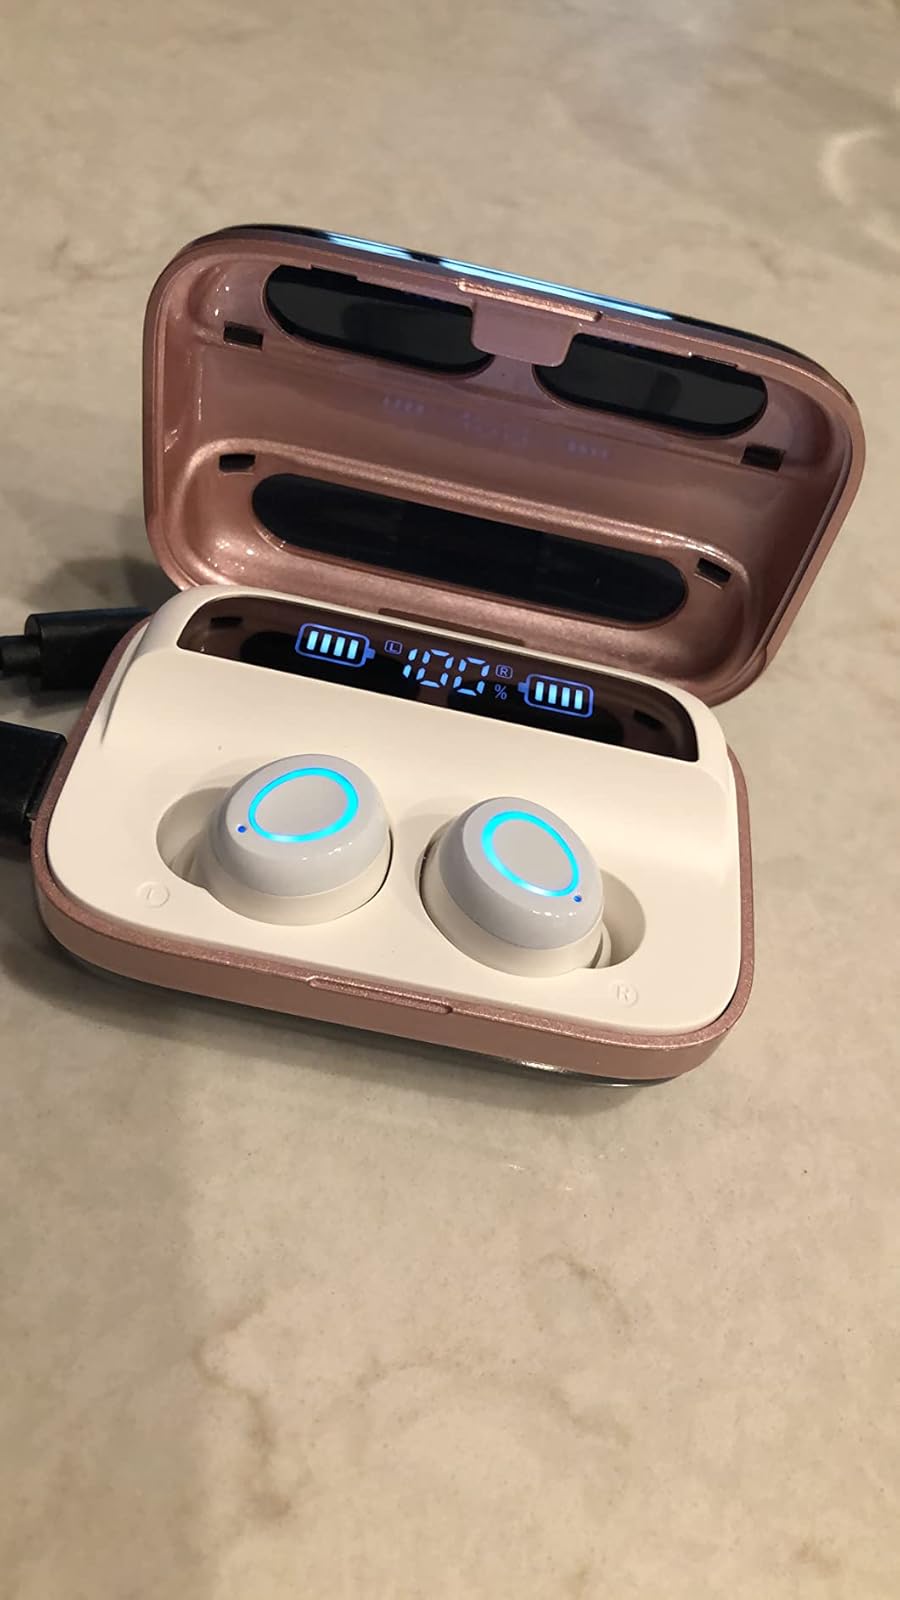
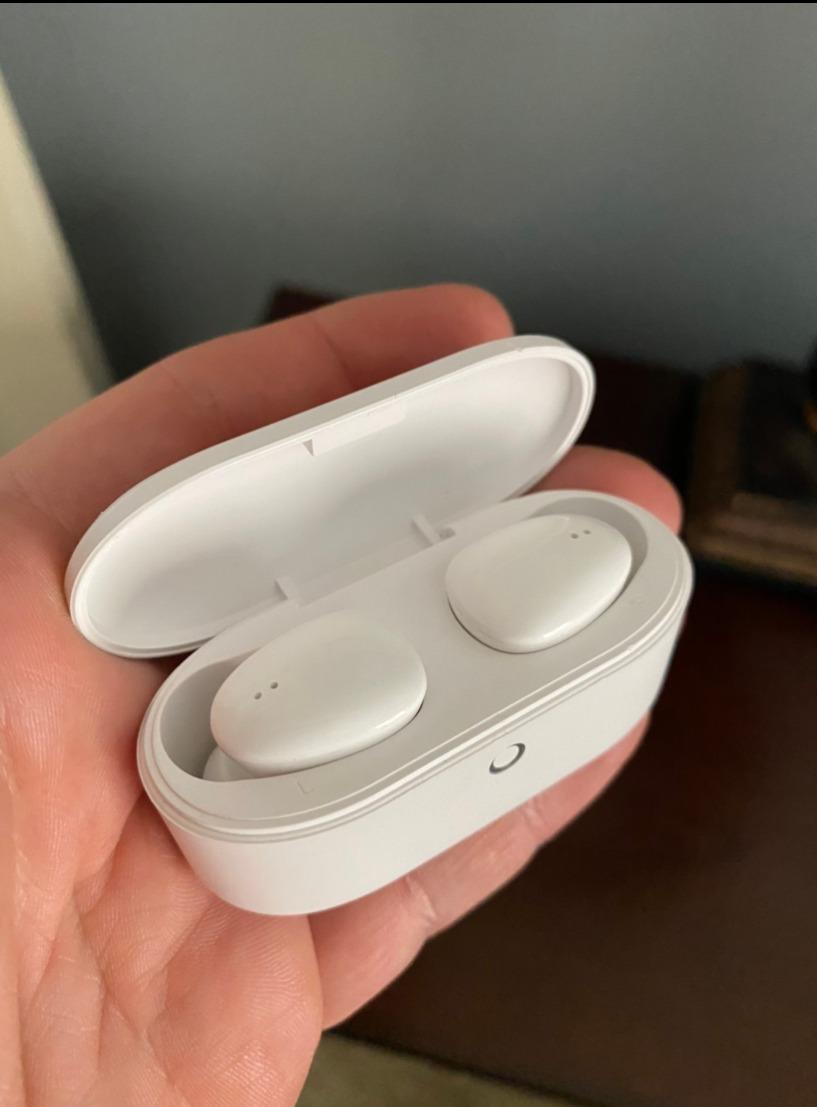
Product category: earbuds
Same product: no